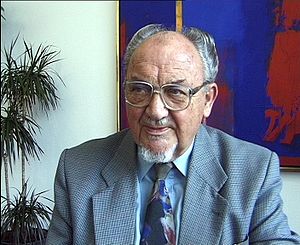
Politiets Efterretningstjeneste / Kontroverser og kritik / Makulering af dokumenter
Anker Jørgensen var blandt de politikere, hvis sagsmapper hos PET var blevet makuleret i 1996. Anker Jørgensen kaldte destruktionen en katastrofe.
Tidligere statsminister og udenrigsminister for Danmark Anker Jørgensen. Fotograferet under en udtalelse omkring Helle Degn, der var første kvindelige medlem af Folketinget, der kunne fejre 25 års jubilæum Norsk bokmål: Tidligere statsminister og utenriksminister for Danmark Anker Jørgensen. Fotografert under en uttalelse om Helle Degn som var første kvinnelige medlem av Folketinget, som feiret 25 års-jubileum.
Politiets Efterretningstjeneste er Danmarks nationale efterretnings- og sikkerhedstjeneste, der blev oprettet i 1939 under Rigspolitichefen. Tjenesten har til opgave at identificere, forebygge og imødegå trusler mod friheden, demokratiet og den nationale sikkerhed i det danske samfund, såvel i Danmark som trusler rettet mod danskere og danske interesser i udlandet.